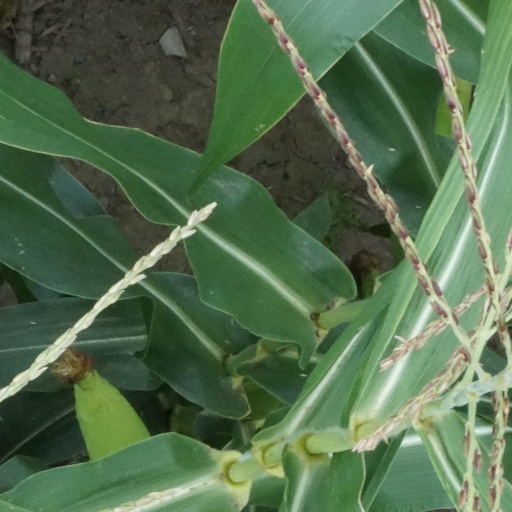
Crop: maize; corn